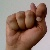
The image shows a hand gesture representing the letter 'T' in Indian Sign Language.